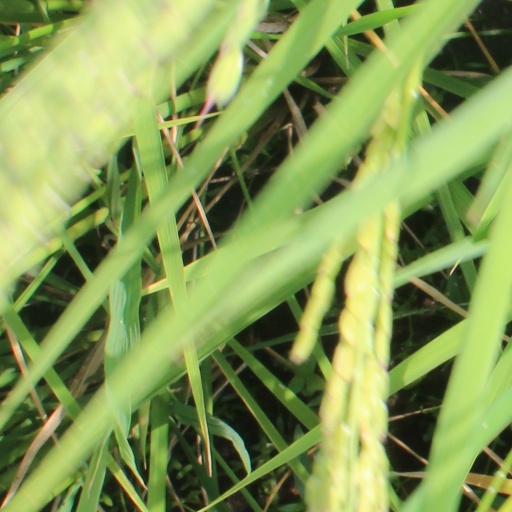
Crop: rice